Foreign policy of the Joe Biden administration

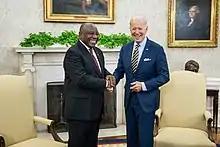
Biden and South African President Cyril Ramaphosa, September 2022

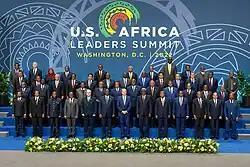
Biden with African leaders at the United States–Africa Leaders Summit, December 2022

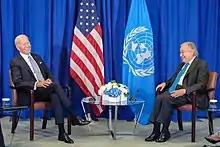
Biden and UN Secretary-General António Guterres, September 2022

President Biden has been a firm supporter of Israel-United States relations, describing himself a Zionist and stating that U.S. aid to Israel is an investment. Biden's UN Ambassador-designate Linda Thomas-Greenfield vowed to "stand against the unfair singling out of Israel for Boycott, Divestment, and Sanctions," saying that the movement "verges on antisemitism."